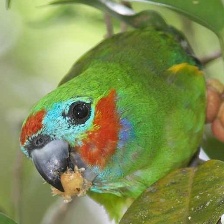
Species: DOUBLE EYED FIG PARROT
Scientific name: CYCLOPSITTA DIOPHTHALMA